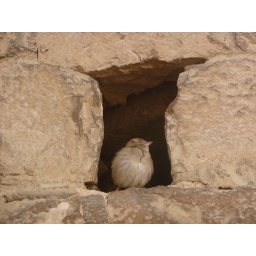
bird in the wall